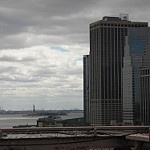
Scene: Outdoor